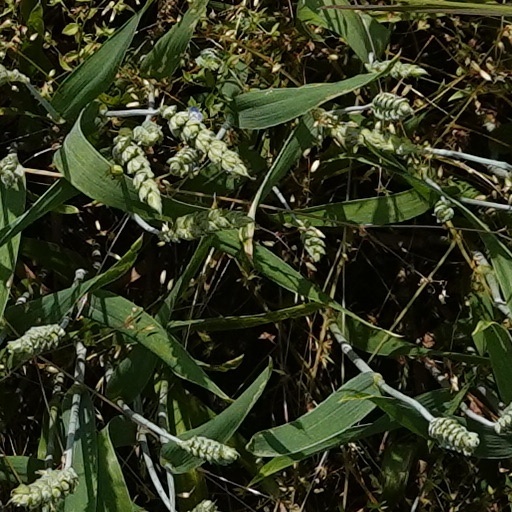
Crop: wheat